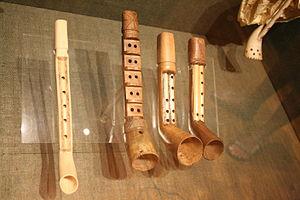
La tsambouna ou askomadoùra est une cornemuse rencontrée dans les îles grecques. Elle se différencie de la gaida continentale par la juxtaposition des tuyaux de jeu et de bourdon.